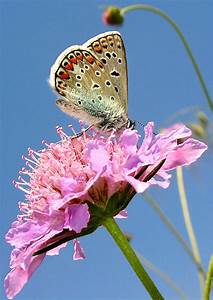
Label: farfalla